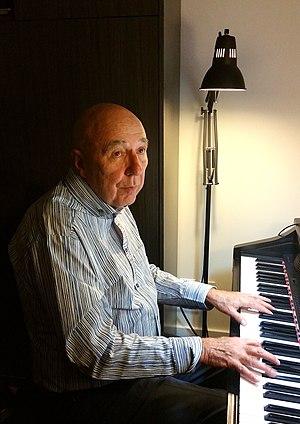
François Dompierre en 2018
François Dompierre. est un compositeur, chef d'orchestre, communicateur et producteur québécois.